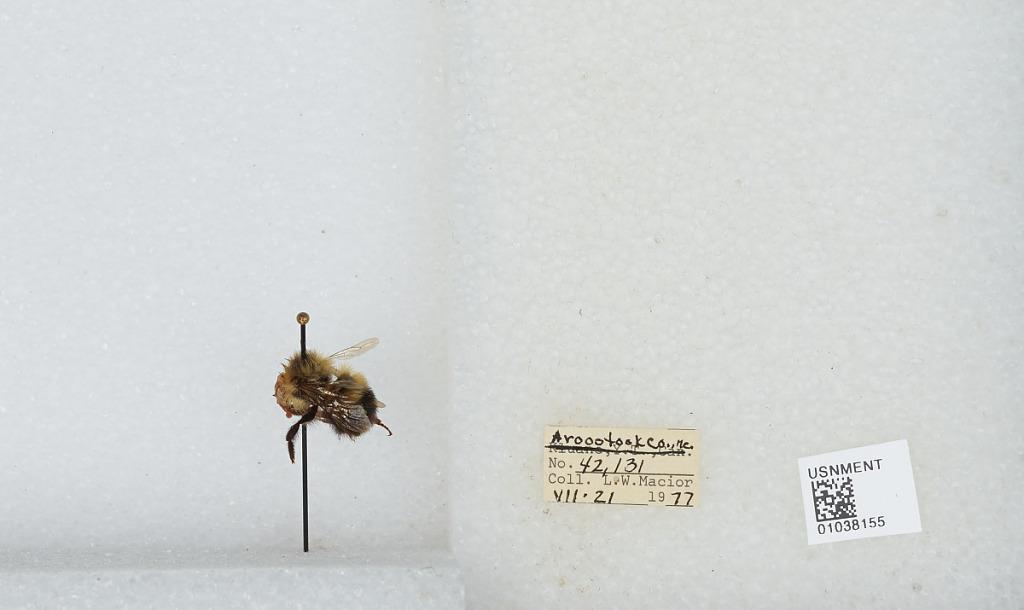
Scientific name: Bombus (Pyrobombus) vagans vagans Smith
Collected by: L. Macior
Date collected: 1977-7-21
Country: United States
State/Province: Maine
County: Aroostook
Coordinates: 46.65, -68.58